2020 Czech regional elections

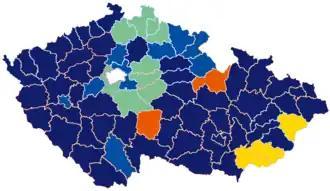
Colour denotes winning party in each district

Election would be held during COVID-19 pandemic. In July 2020 it was reported that people in quarantine would be unable to vote. Opposition parties largely criticised that people would be limited on their right to vote. This led government to prepare laws to enable quarantined people to vote. It introduced 4 possibilities - drive-through voting, voting through a representative, or a special electoral commission that would come to affected people and formation of special electoral districts. Minister of Interior and leader of ČSSD stated that Parliament should accept all possibilities. TOP 09, STAN and Pirates only decided to support Drive-through voting and special electoral districts. ODS decided to support Drive-through voting, special electoral commissions but opposed the possibility of voting through a representative.